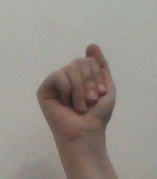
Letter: saad